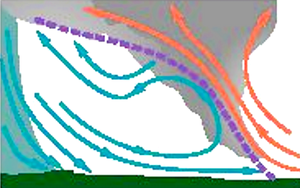
Flux sortant d'un orage en bleu dans la goutte froide et flux entrant venant de l'environnement en orage. L'air plus dense de la goutte force l'air ambiant à être soulevé ce qui le refoidit et la condensation de l'humidité donne l'arcus à la base de l'orage.
L’arcus est un type de nuage bas ayant la forme d'un rouleau ou d'un arc allongé sur un plan horizontal, apparaissant au cours d'un orage et situé à l'avant immédiat de la ligne des précipitations. Cet arc sombre et menaçant est donc généralement associé avec les cumulonimbus, plus rarement avec les cumulus de moindre envergure.